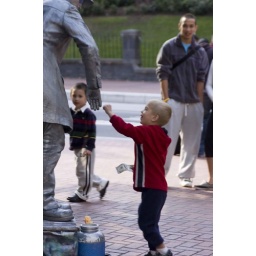
Fascinated by the street performer the boy prepares to hand the performer a dollar.